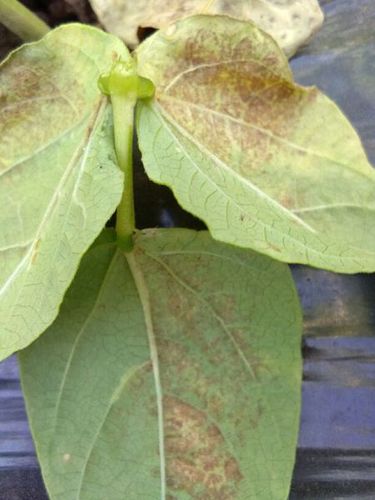
Plant: Bean
Disease: bean rust